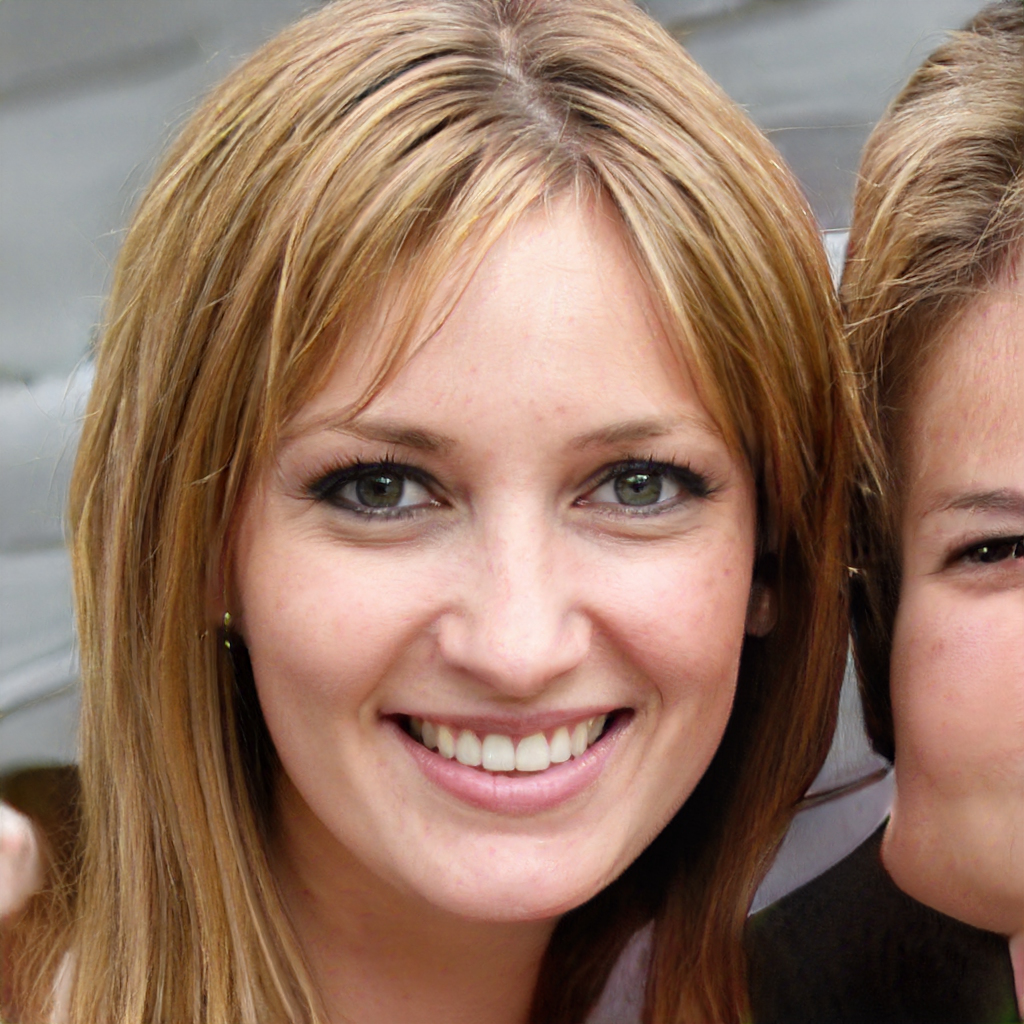
Label: No Watermark